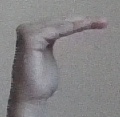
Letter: haa